Darren Hall (American football)

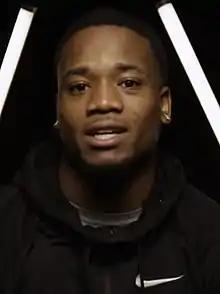
Hall in 2021

Darren Reginald Hall (born May 2, 2000) is an American professional football cornerback for the Arizona Cardinals of the National Football League (NFL). He played college football for the San Diego State Aztecs.